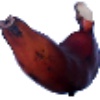
Label: red_banana